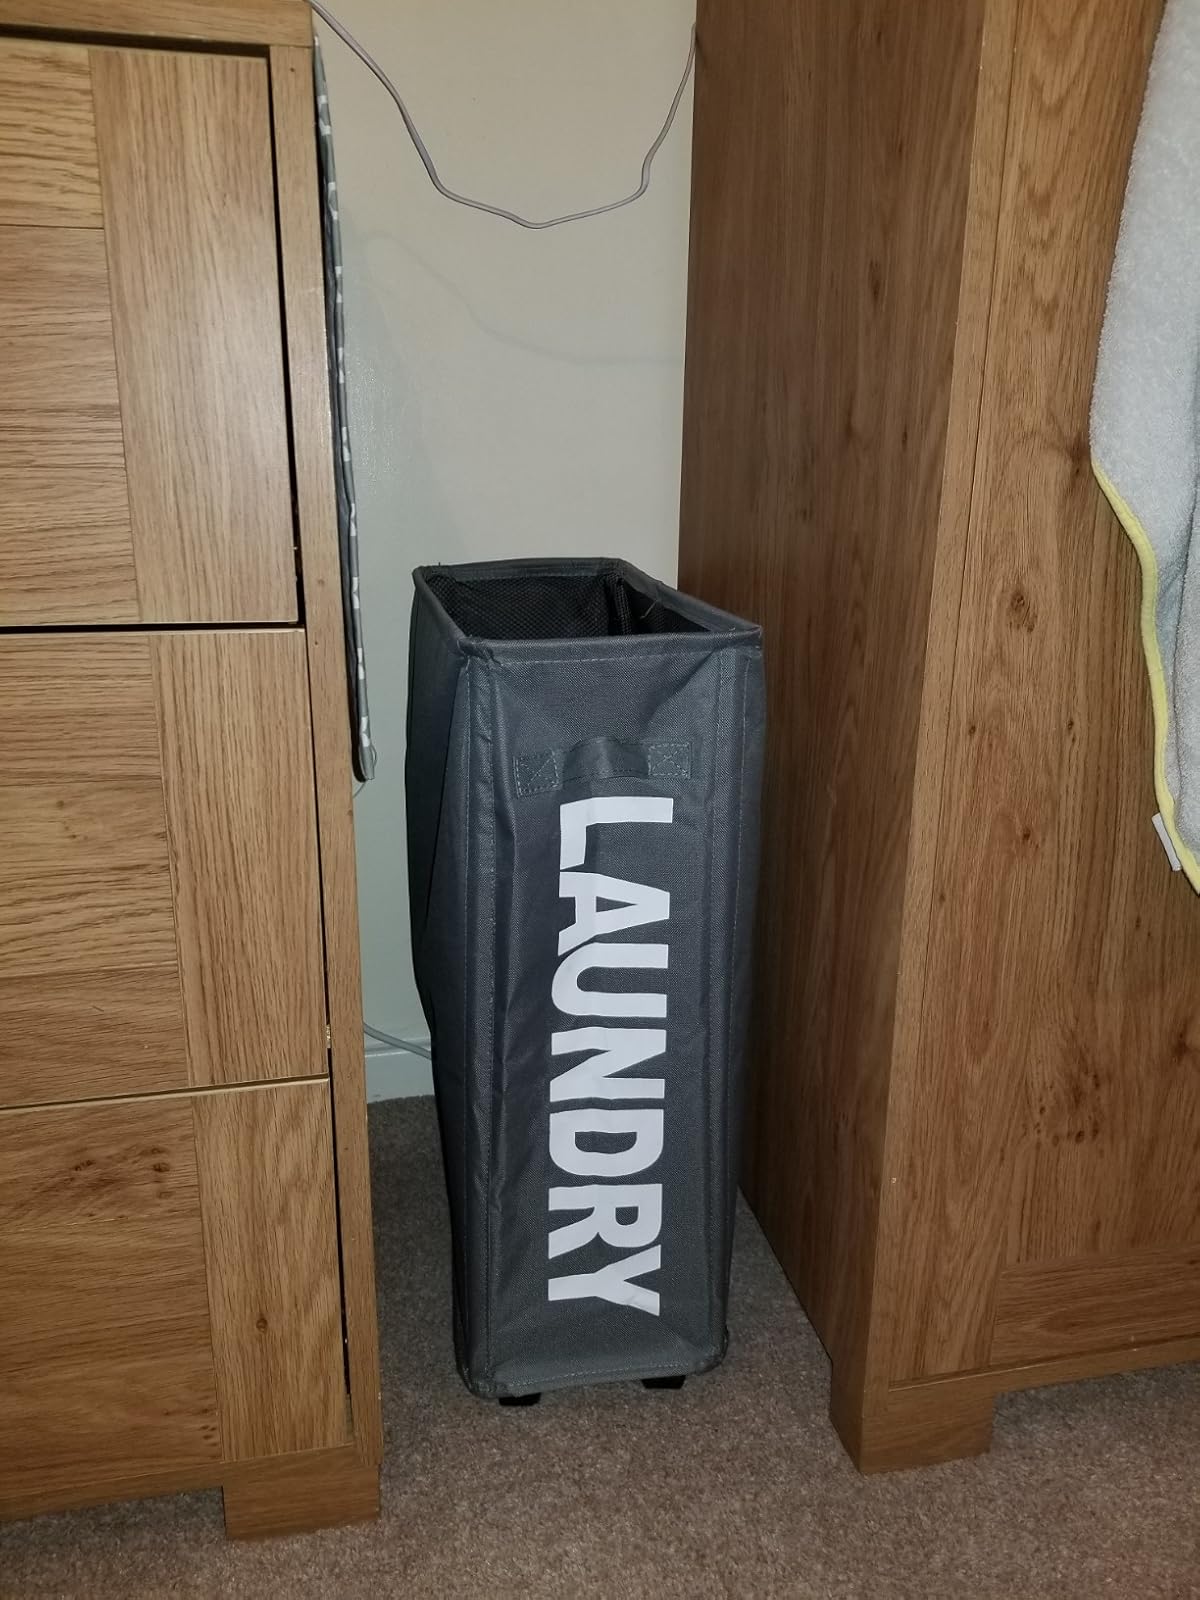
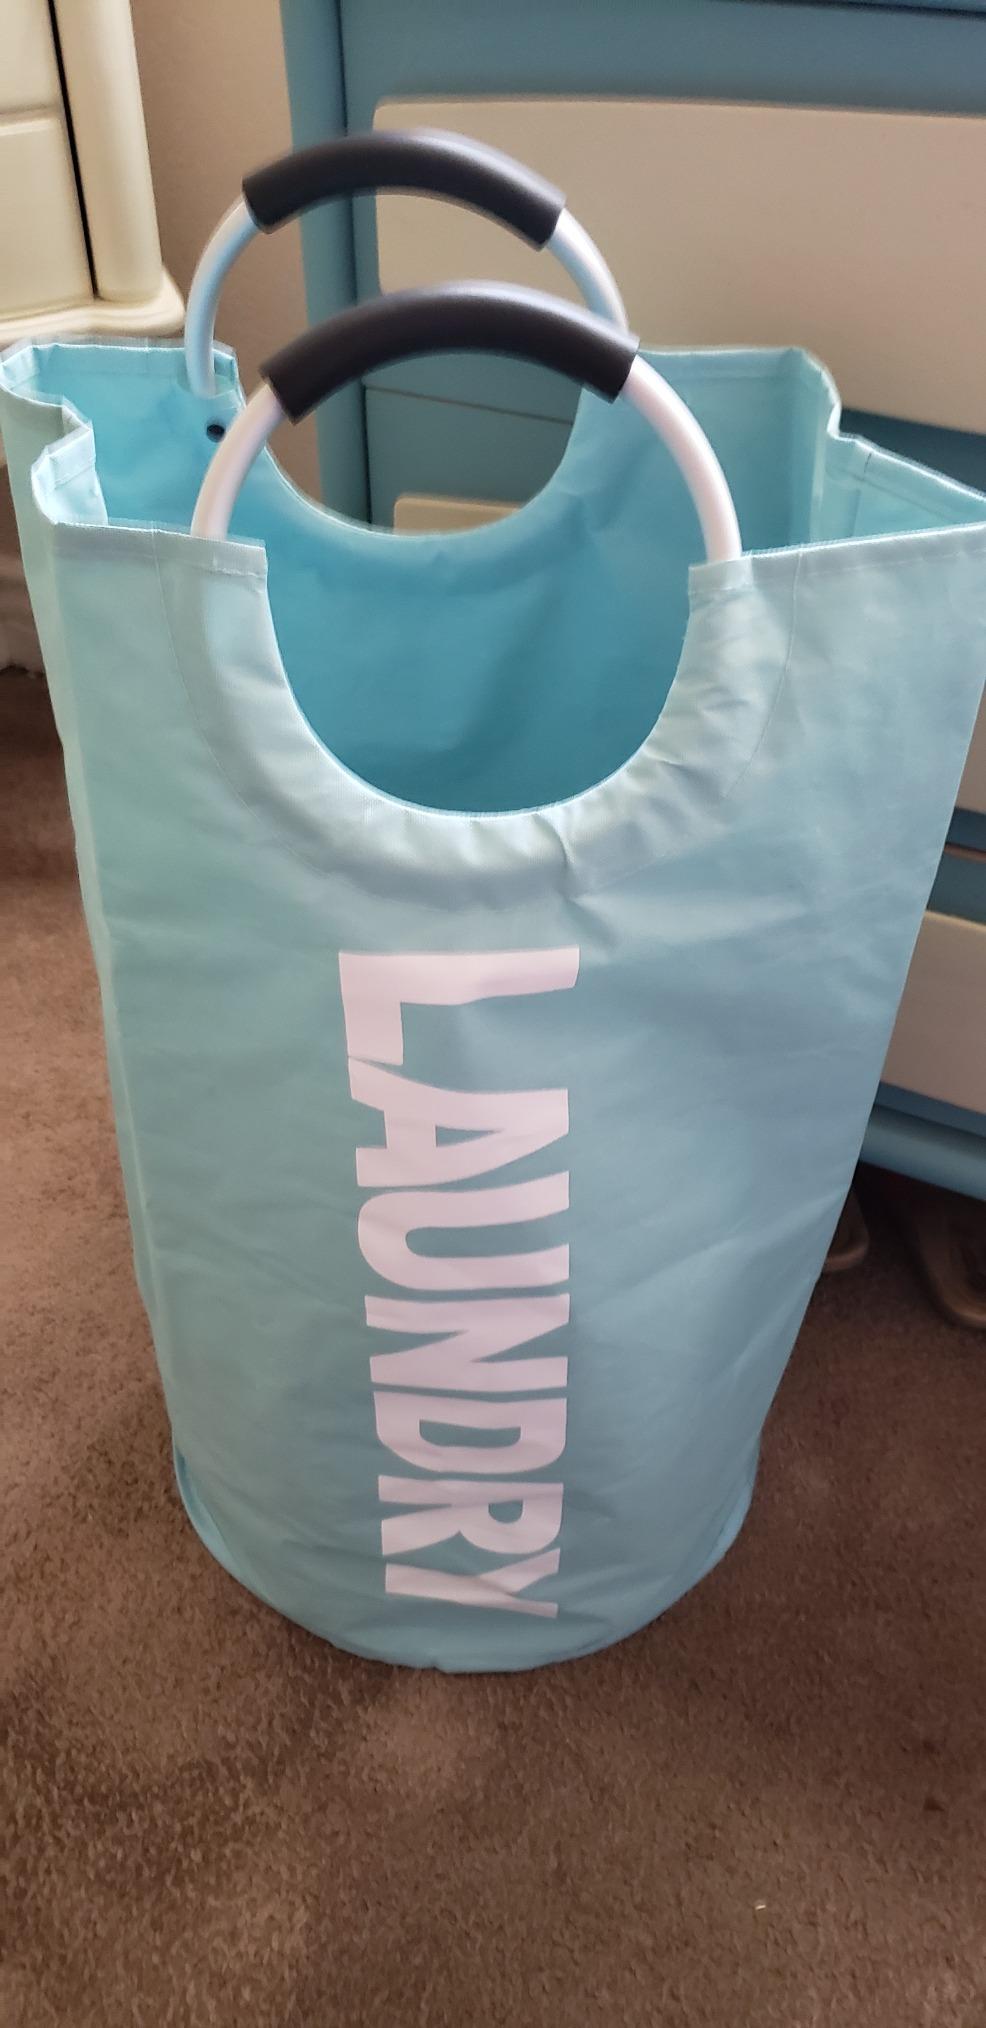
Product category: items_hamper
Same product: no